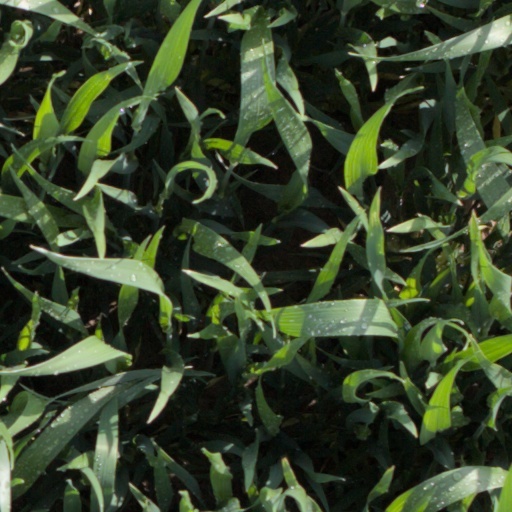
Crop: wheat